Bulnesia sarmientoi

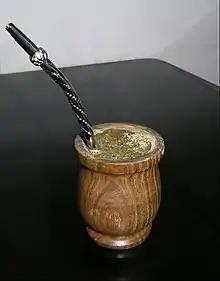
Maté infusion, served in a "maté" / "guampa" (traditional maté cup) carved from the wood of "B. sarmientoi". In it a metal "bombilla" (drinking straw), with which to suck up the infusion.

American beer micro brewer Dogfish Head regularly produces a beer called "Palo Santo Marron" that is aged in tanks made of palo santo wood.